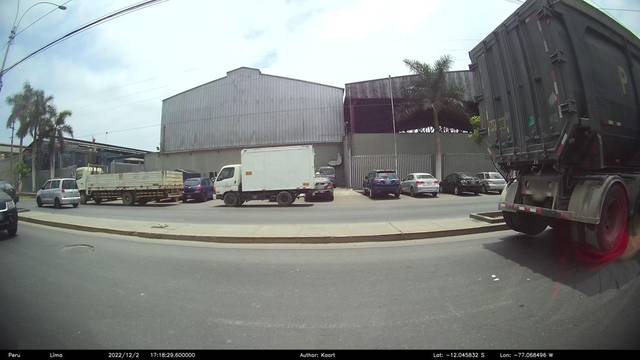
Region: Peru
Coordinates: -12.046, -77.068